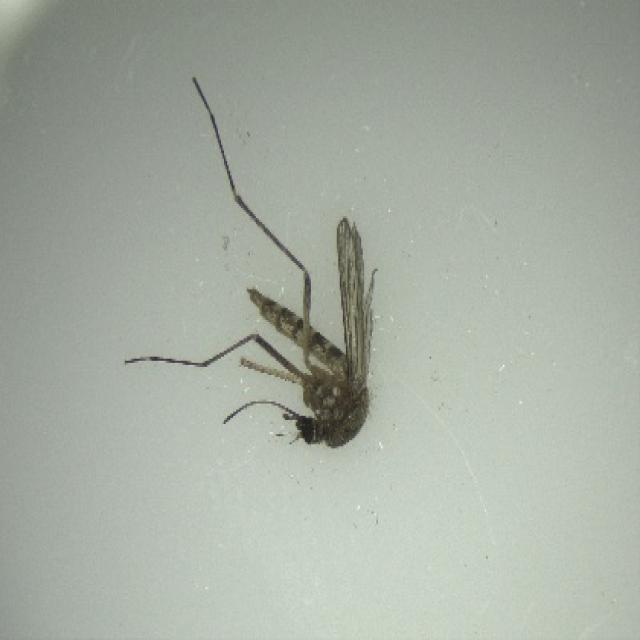
Species: aedes_vexans